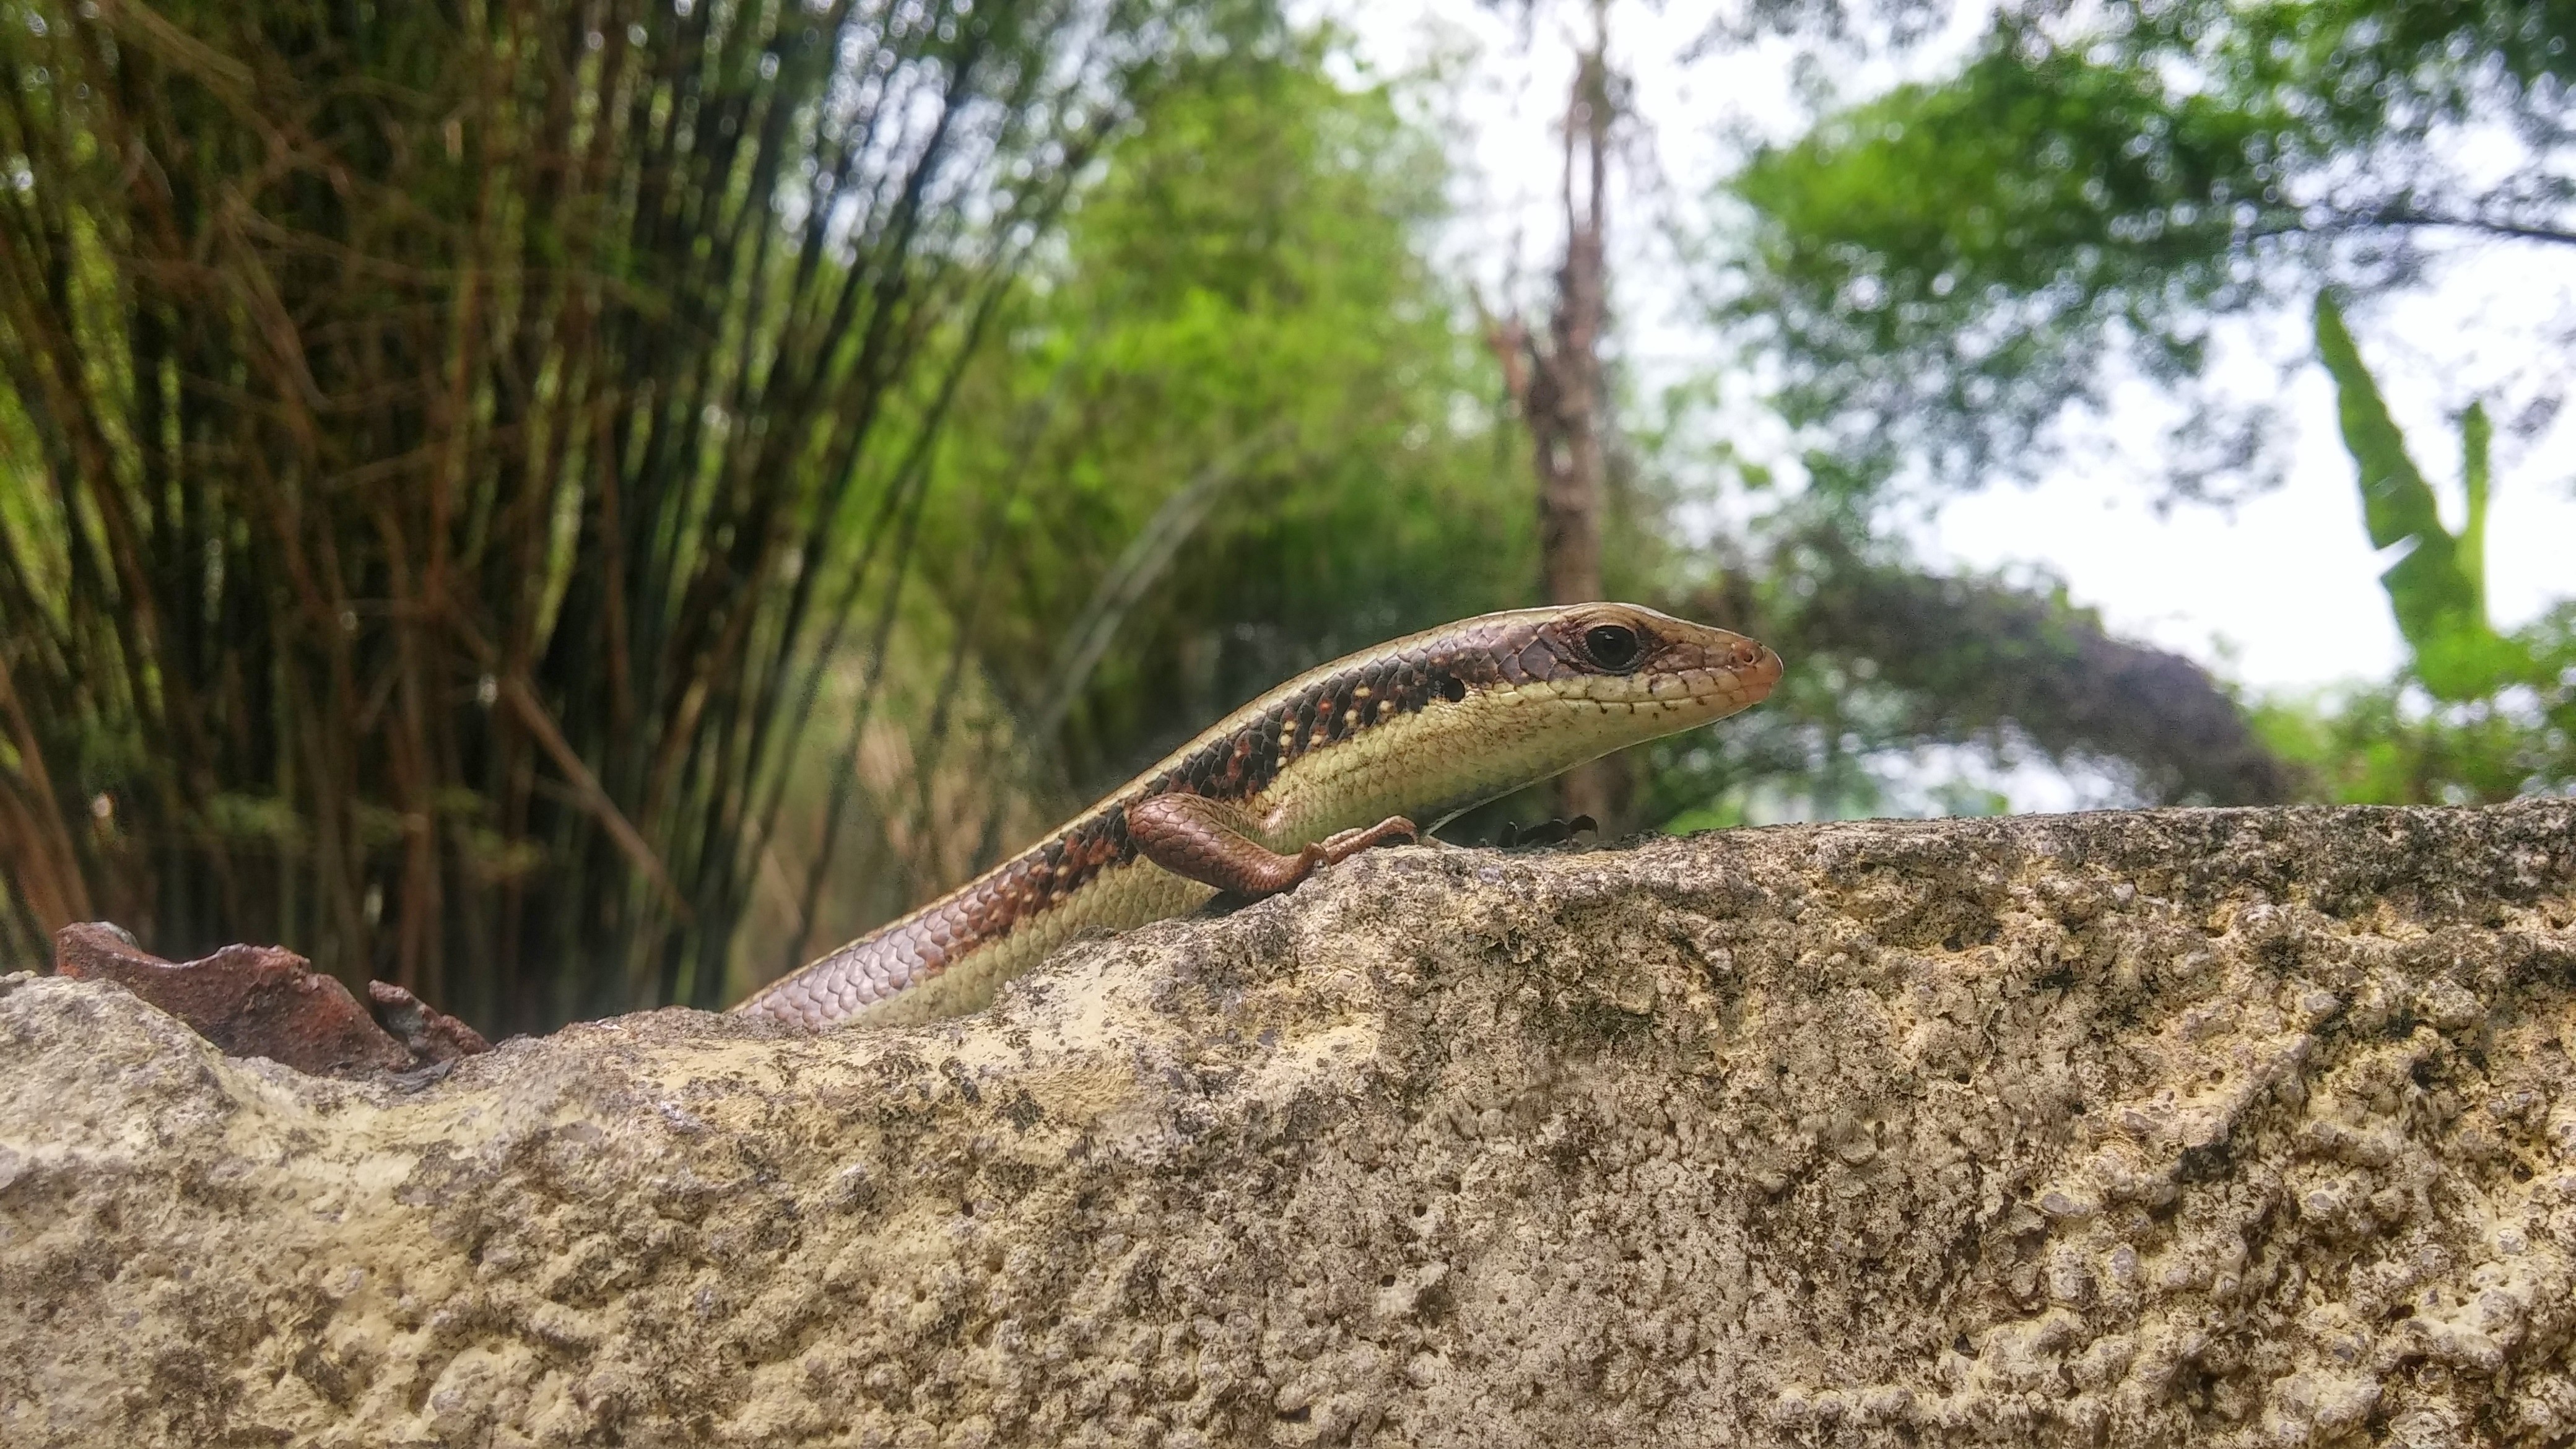
wildlife, reptile, iguana, fauna, lizard, vertebrate, newt, lacerta, scaled reptile, salamandridae, lacertidae, lissotriton